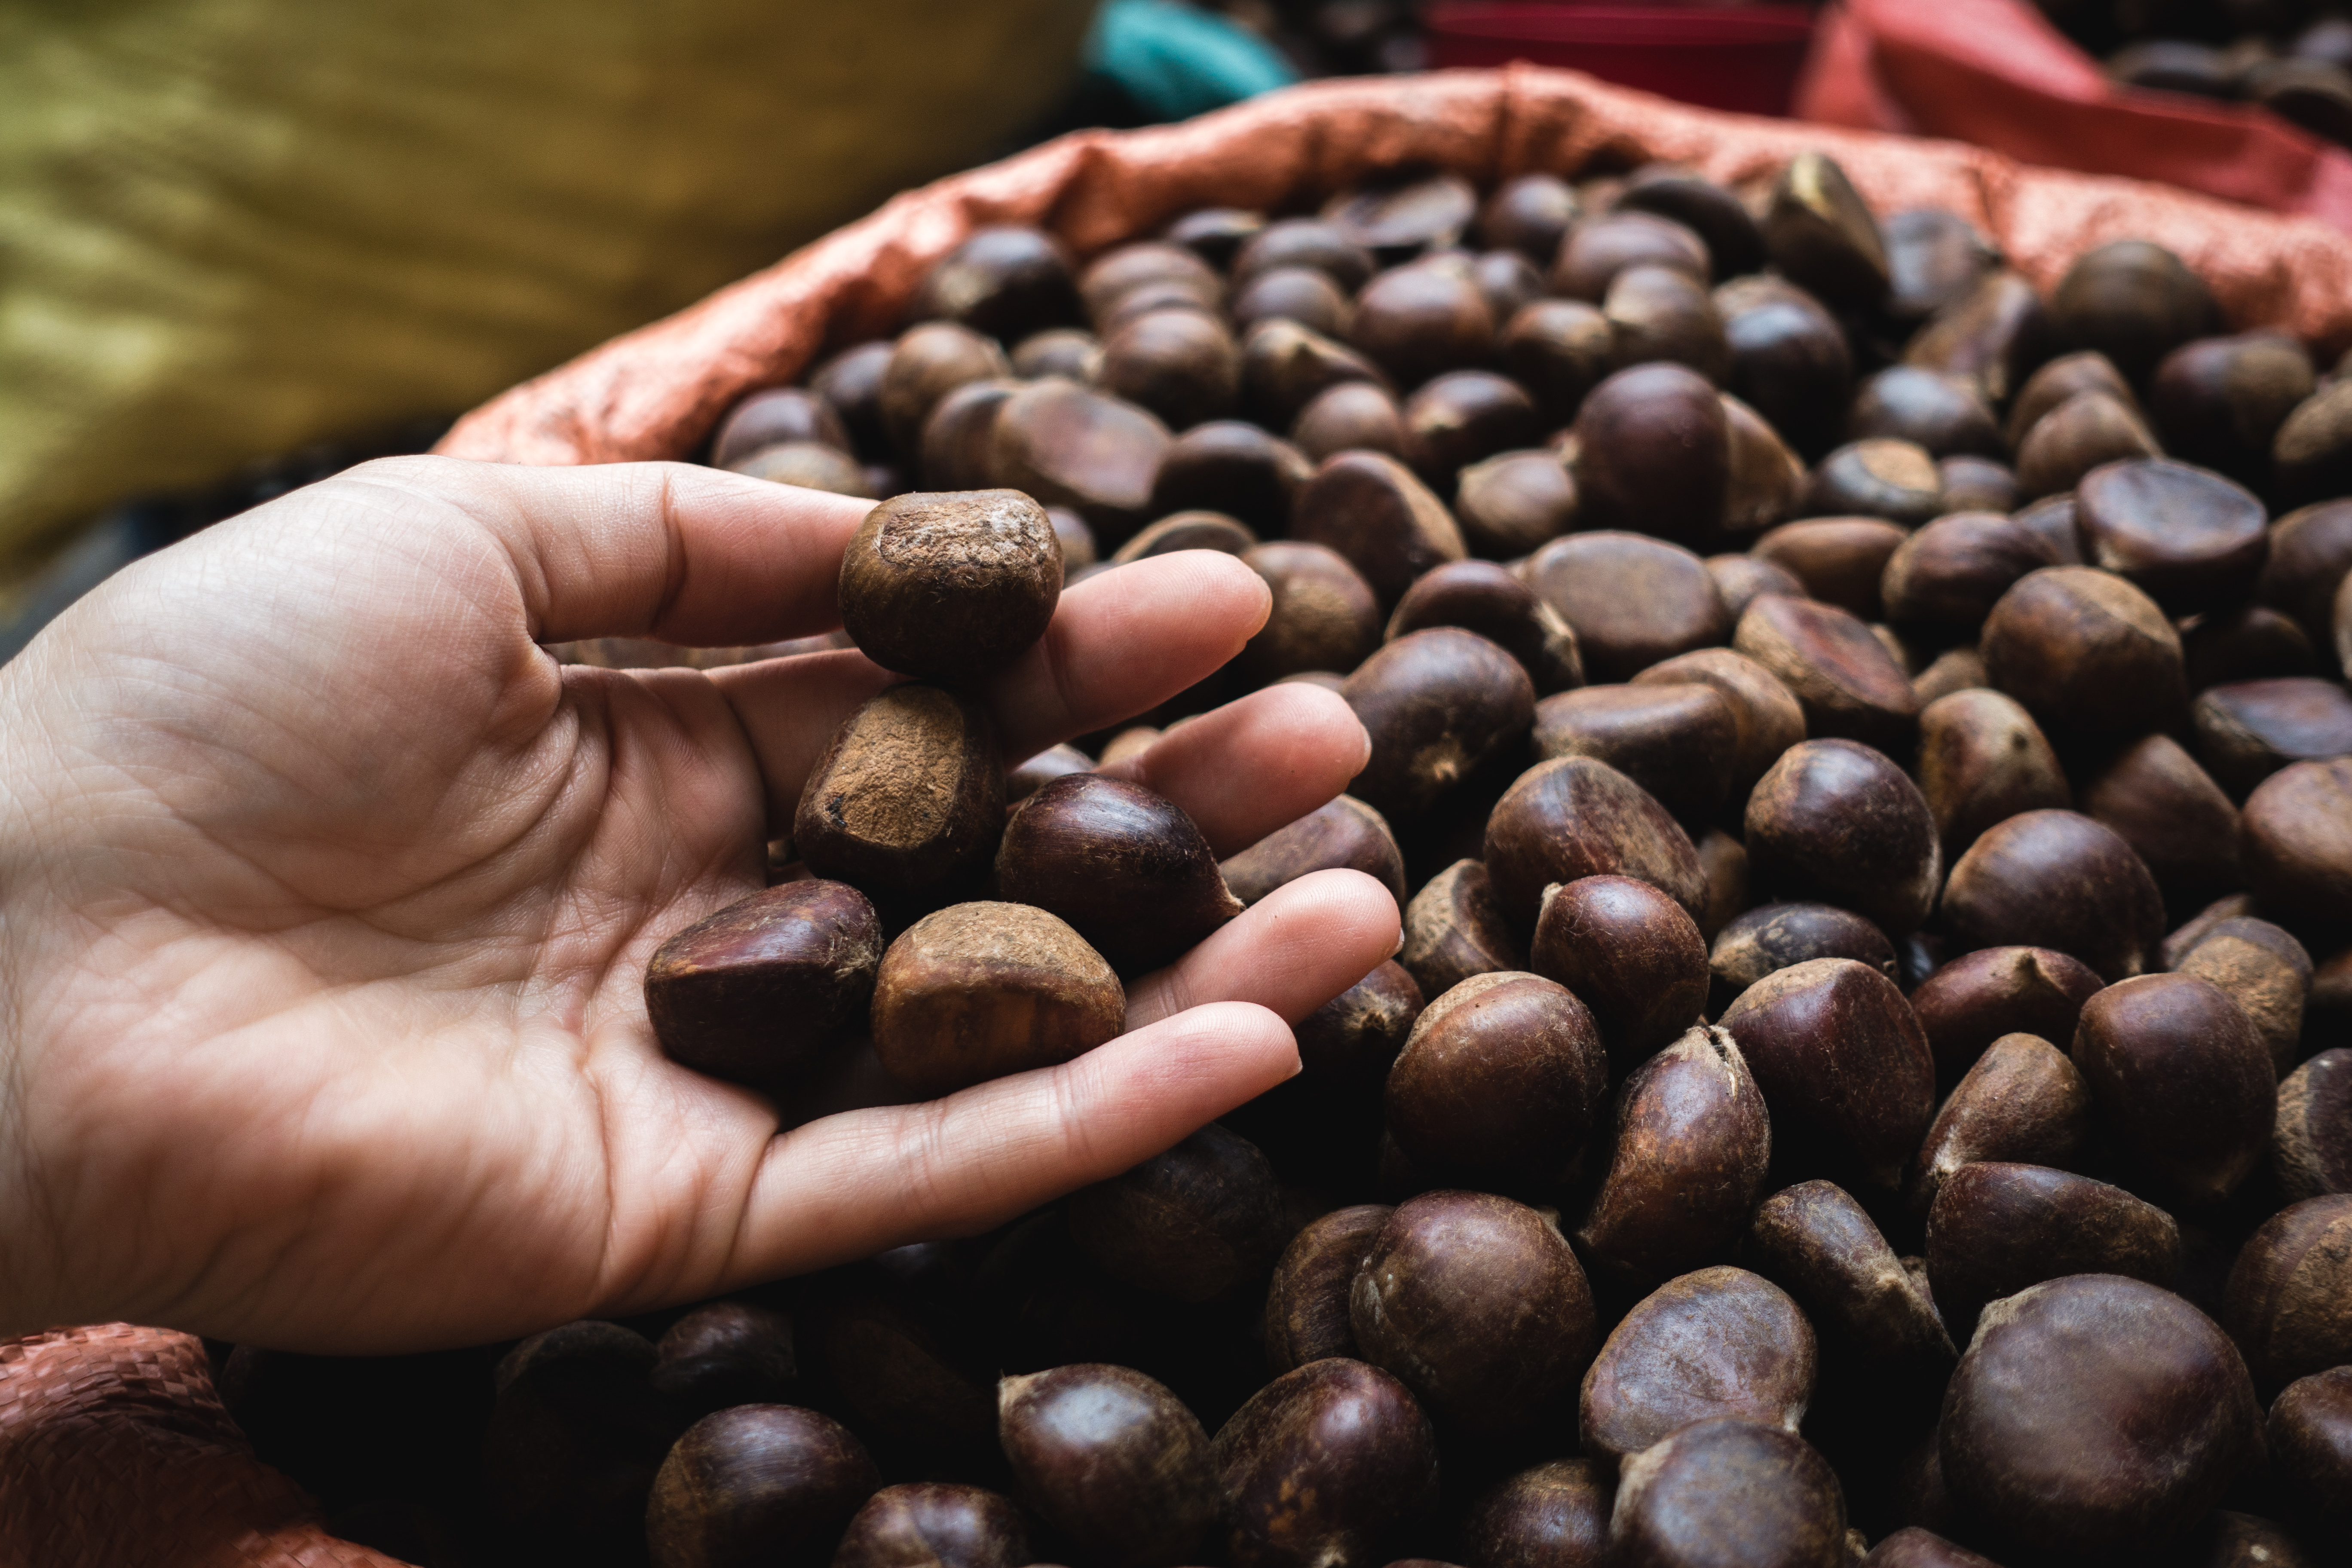
food, Single origin coffee, chestnut, plant, Java coffee, bean, kona coffee, superfood, vegetable, produce, caffeine, jamaican blue mountain coffee, seed, natural foods, fruit